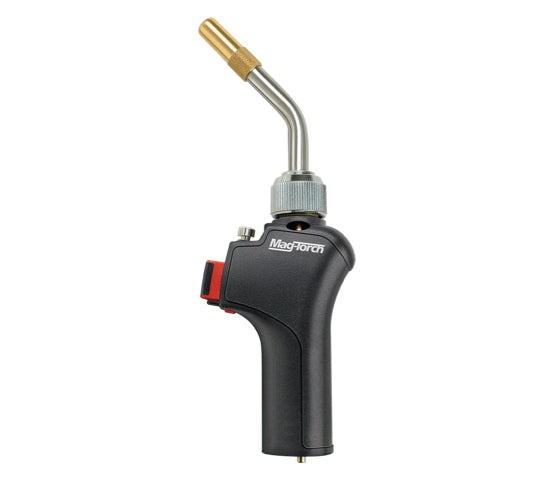
Mag-Torch® On-Demand Torch
Brand: Mag-Torch
The Mag-Torch® On-Demand Torch has a swirl flame, instant on/off ignition and flame lock for continuous use. Pressure regulated for consistent performance when inverted. Compatible with MAP-Pro® and Propane fuels. Works best for large diameter soldering, light brazing, woodworking and cooking. Ideal For Braze Solder Loosen Bolts Strip Paint/Caulk Patina Wood Patina Metal Join Metal Glass Shaping Fluid Arts - Large Surface Sear & Finish Food
Category: Hardware > Tools > Welding Guns & Plasma Cutters